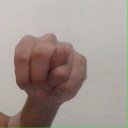
अक्षर: न